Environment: real
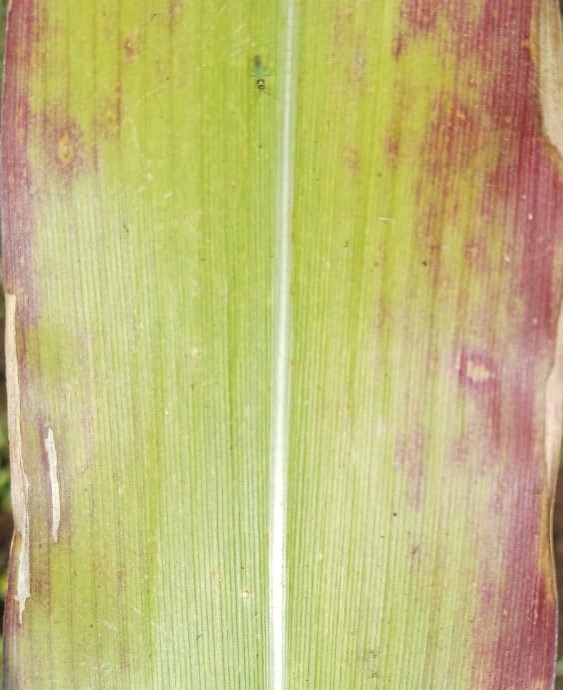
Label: phosphorus_deficiency